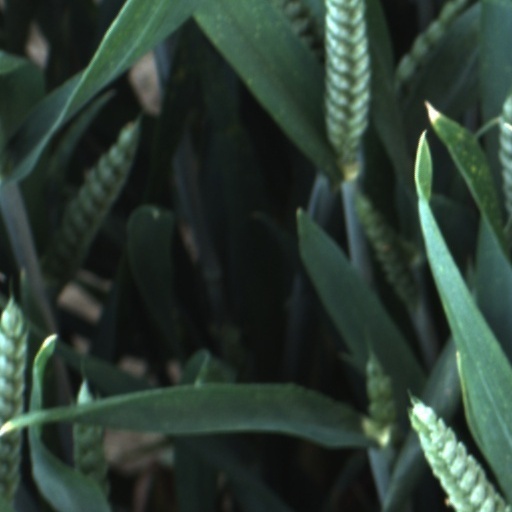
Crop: wheat